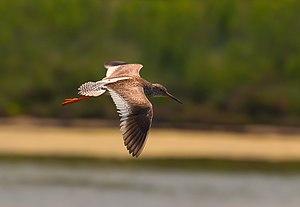
Un Chevalier gambette (Tringa totanus), photographié dans la lagune de Venise, en Italie.
Le Chevalier gambette est une espèce d'oiseau limicole de la famille des scolopacidés.